Suicide of Randy Potter

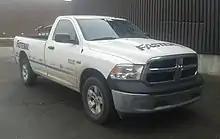
A two-door white pickup truck seen from a three-quarter angle, in slight mist with some brown metallic vertically corrugated warehouse walls in the background

The family began organizing search parties on its own, and set up a Facebook page. Melissa Alderman, a niece of Potter's from Florida who flew up to assist them, suggested that he might have flown somewhere, so they went to the airport, approximately a 45-minute drive from Lenexa, and looked through the parking lots there. They gave airport police the license plate number of Randy's truck, and they were told it would be checked for regularly as the police recorded the plate number of every vehicle in the lots.